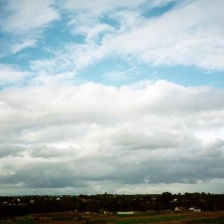
Cloud type: Stratocumulus